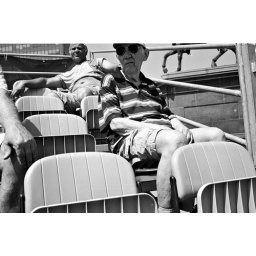
Man sitting in the chair and watcing me, Zagreb